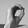
ASL letter: O